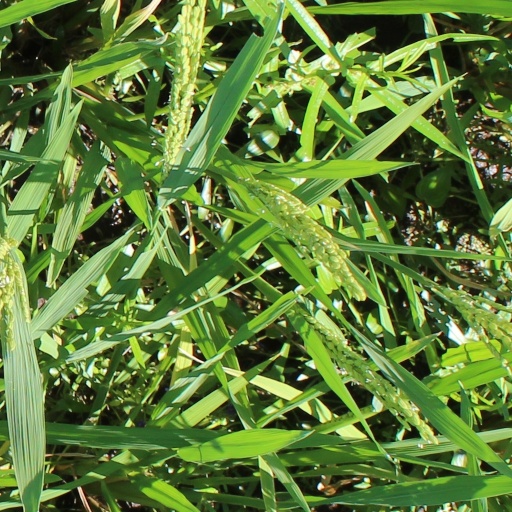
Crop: rice